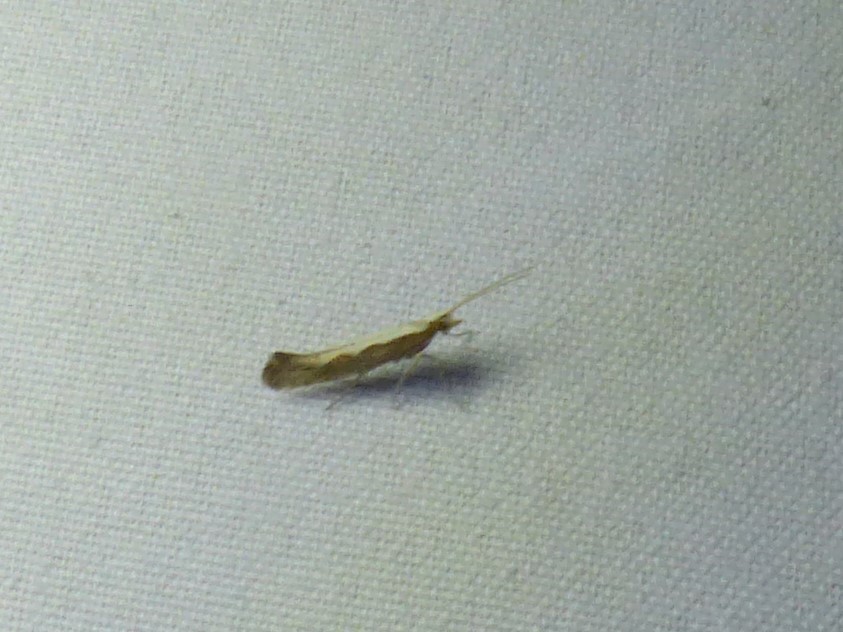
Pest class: diamondback_moth